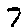
Label: 7